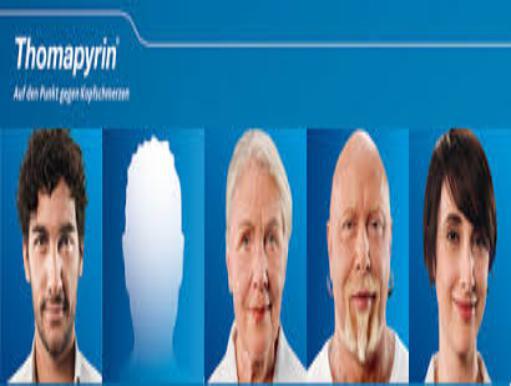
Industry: Medical